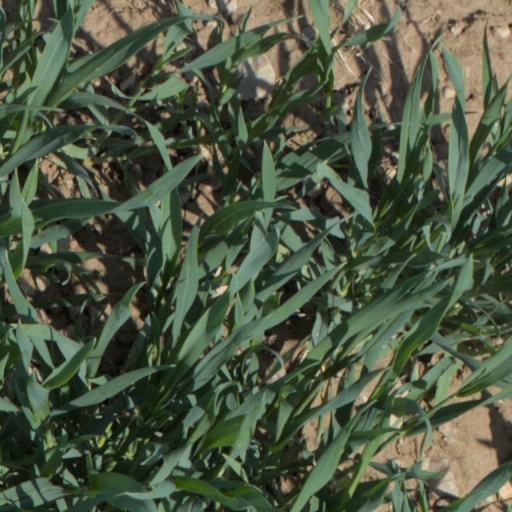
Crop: wheat